Church of St Sabinus, Woolacombe

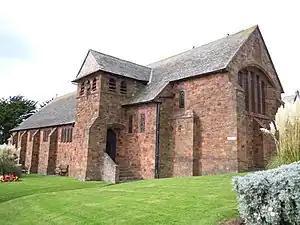
The Church of St Sabinus was designed by W. D. Caröe and was consecrated in 1912

The Church of St Sabinus is the Church of England parish church for in Woolacombe, Devon. It is the only church in the United Kingdom that is dedicated to St Sabinus of Canosa and has been a Grade II* listed building since 1985. The church comes under the Diocese of Exeter.